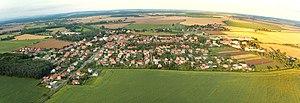
Křinec est un bourg du district de Nymburk, dans la région de Bohême-Centrale, en République tchèque. Sa population s'élevait à 1 269 habitants en 2020.